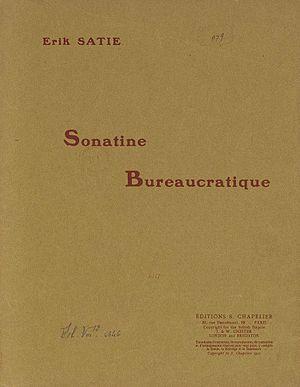
La Sonatine bureaucratique est une composition pour piano d'Erik Satie, qui parodie la Sonatine op. 36 n° 1 de Muzio Clementi.